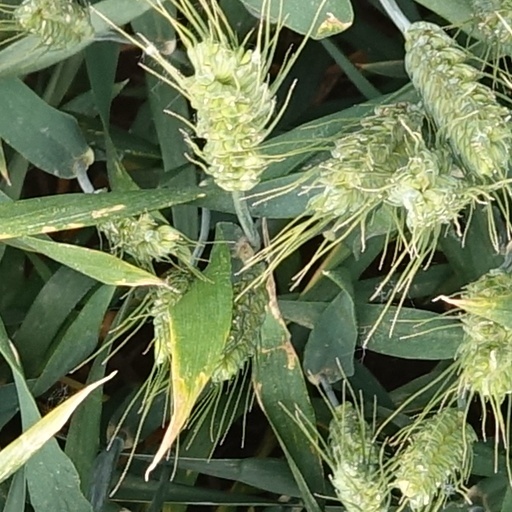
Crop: wheat